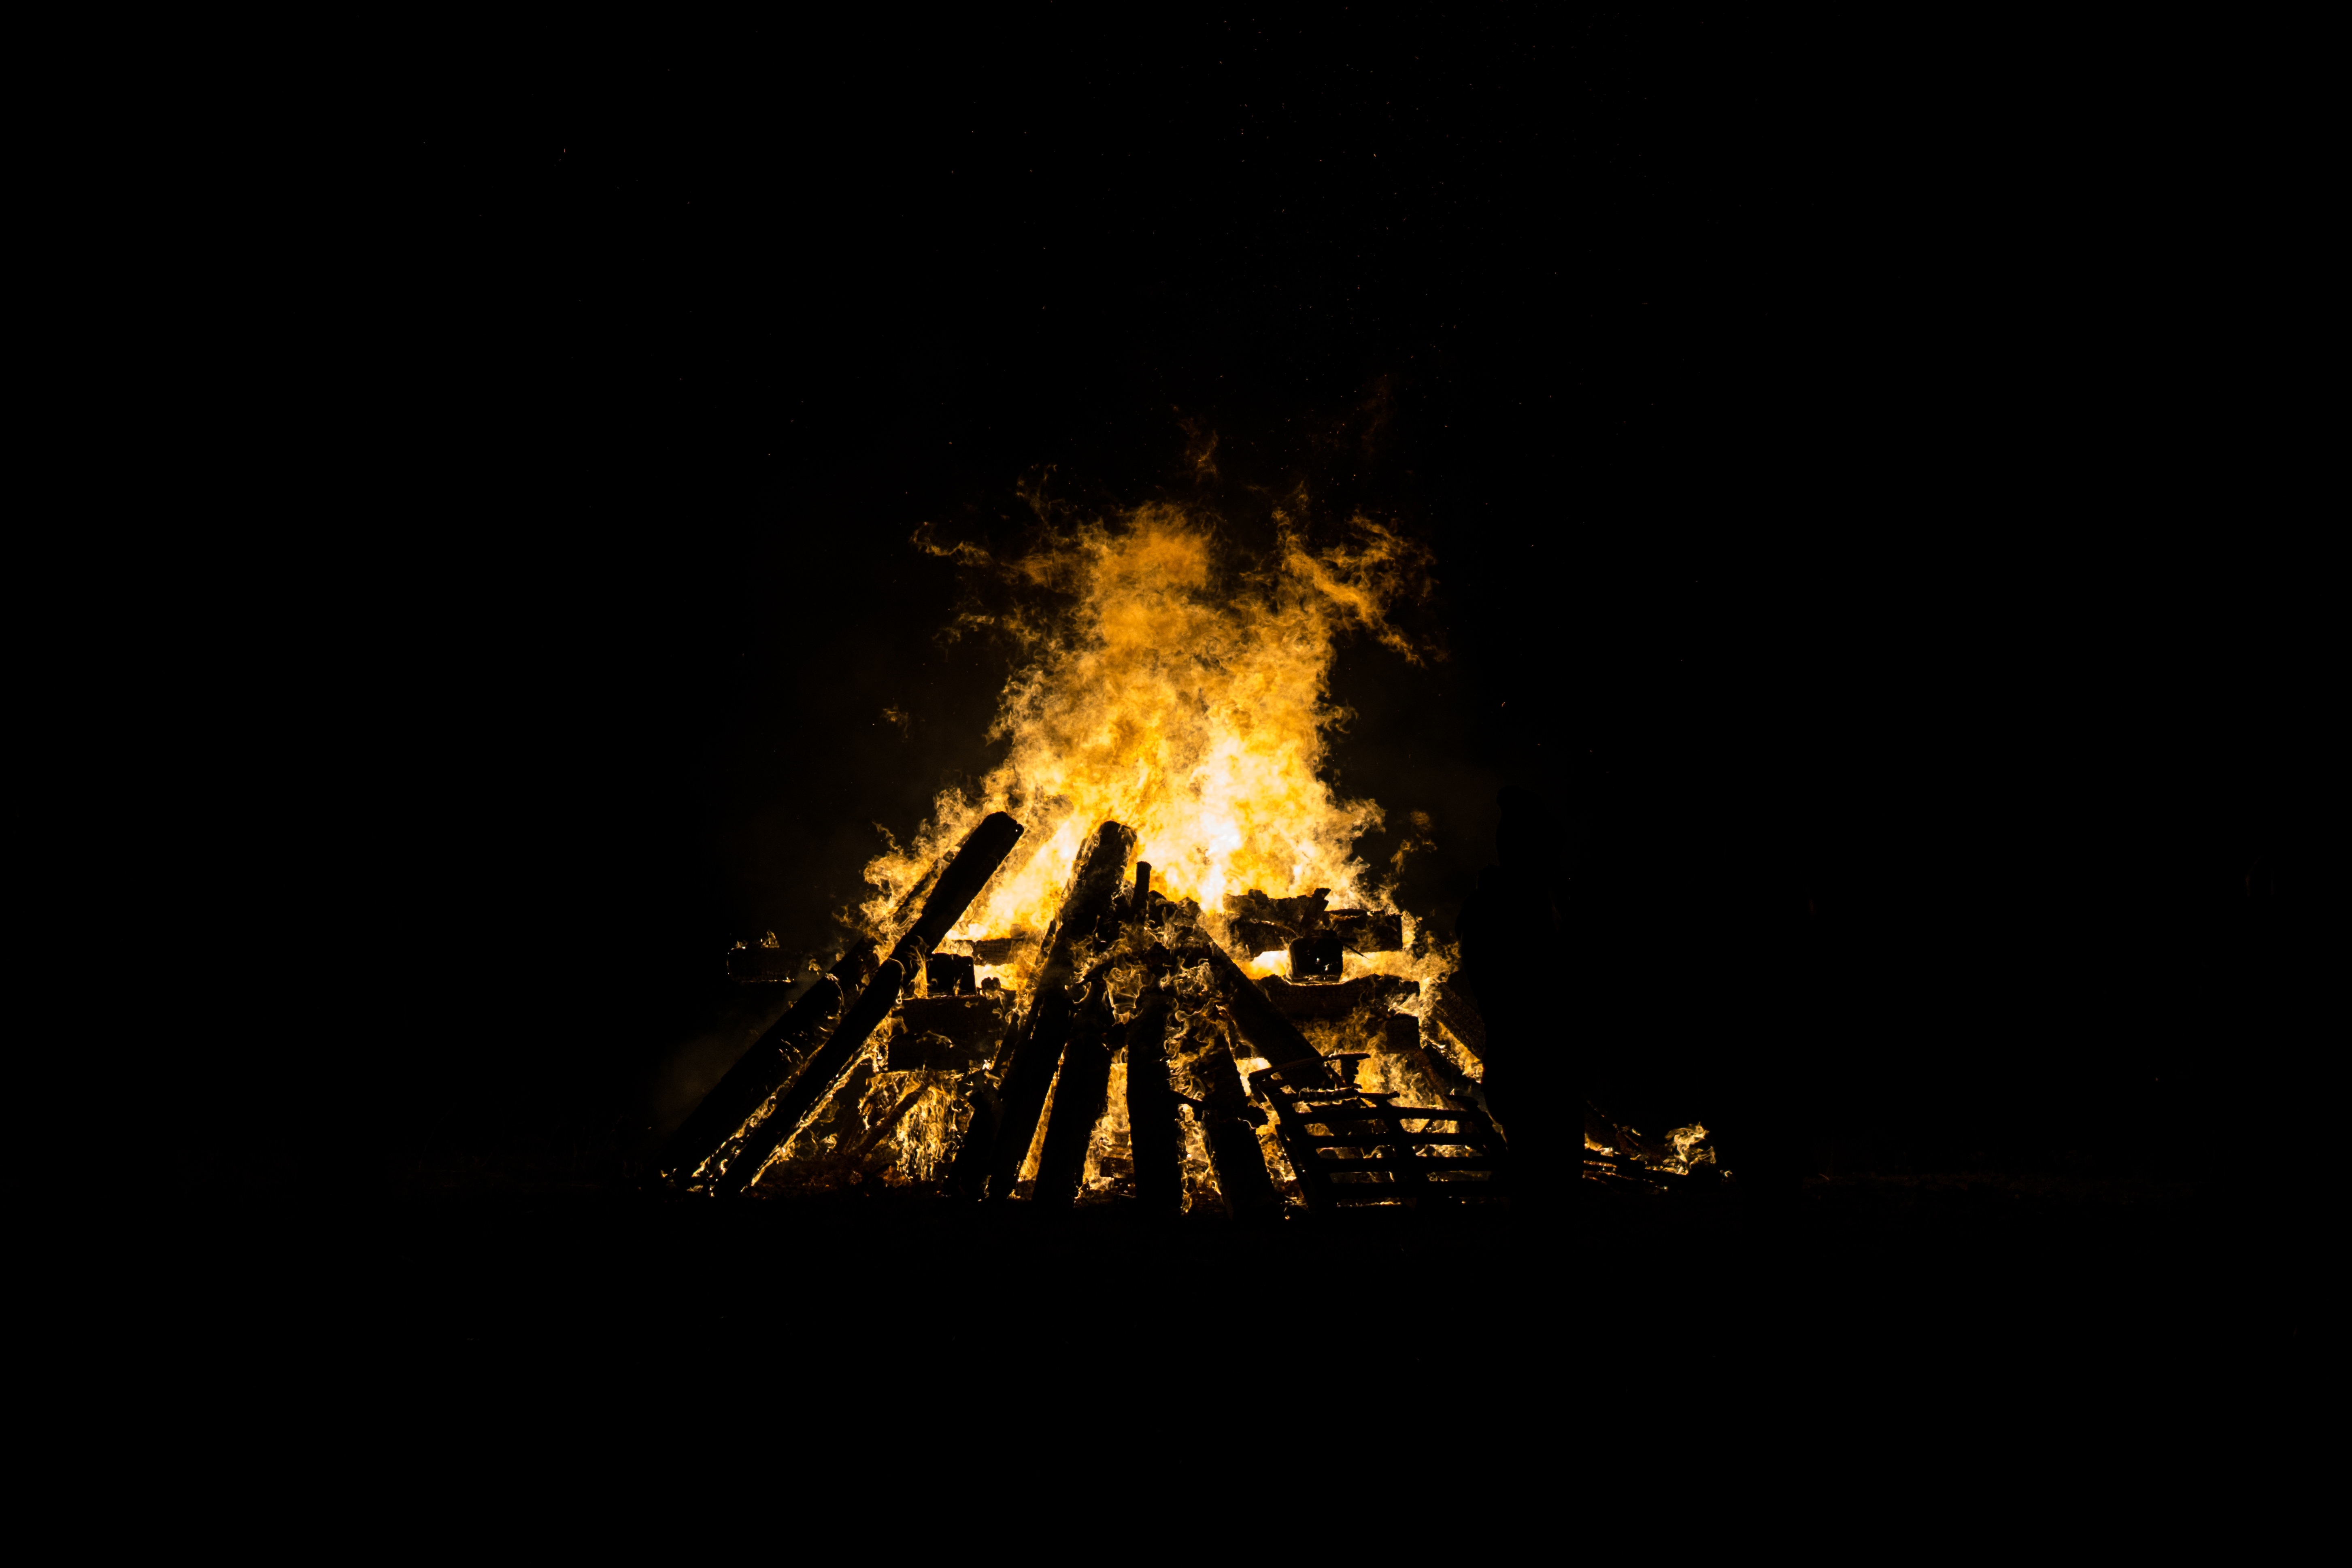
night, dark, sparkler, flame, fire, darkness, campfire, bonfire, heat, burning, hot, flames